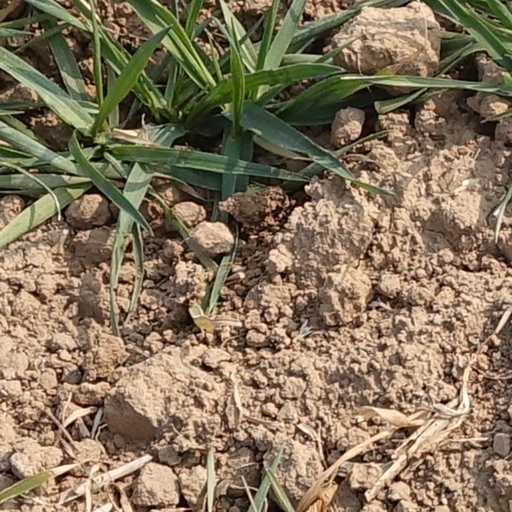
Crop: wheat